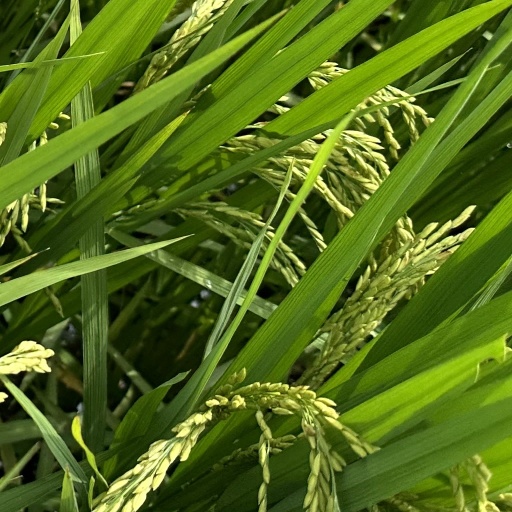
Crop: rice